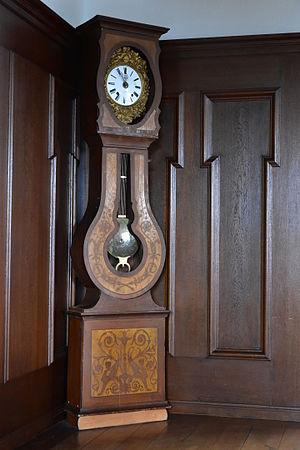
L’histoire de la mesure du temps remonte aux premières civilisations. La mesure du temps a rapidement été une préoccupation importante, notamment pour organiser la vie sociale, religieuse et économique des sociétés. Les phénomènes périodiques du milieu où l'Homme vivait - comme le déplacement quotidien de l'ombre, le retour des saisons ou le cycle lunaire - ont servi de premières références.